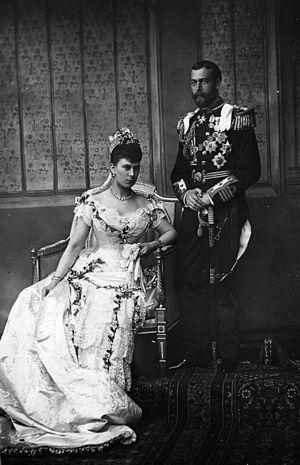
Le mariage du prince George, duc d'York et de Mary de Teck s'est déroulé le 6 juillet 1893 à la chapelle royale du palais Saint James à Londres.